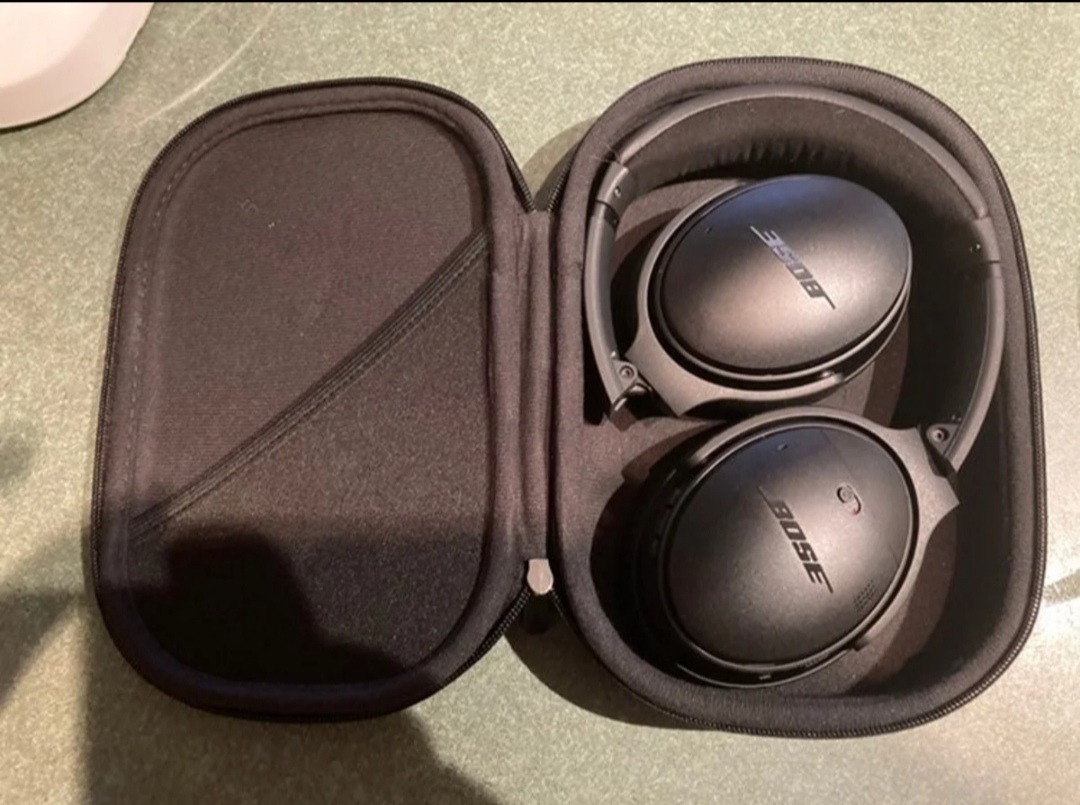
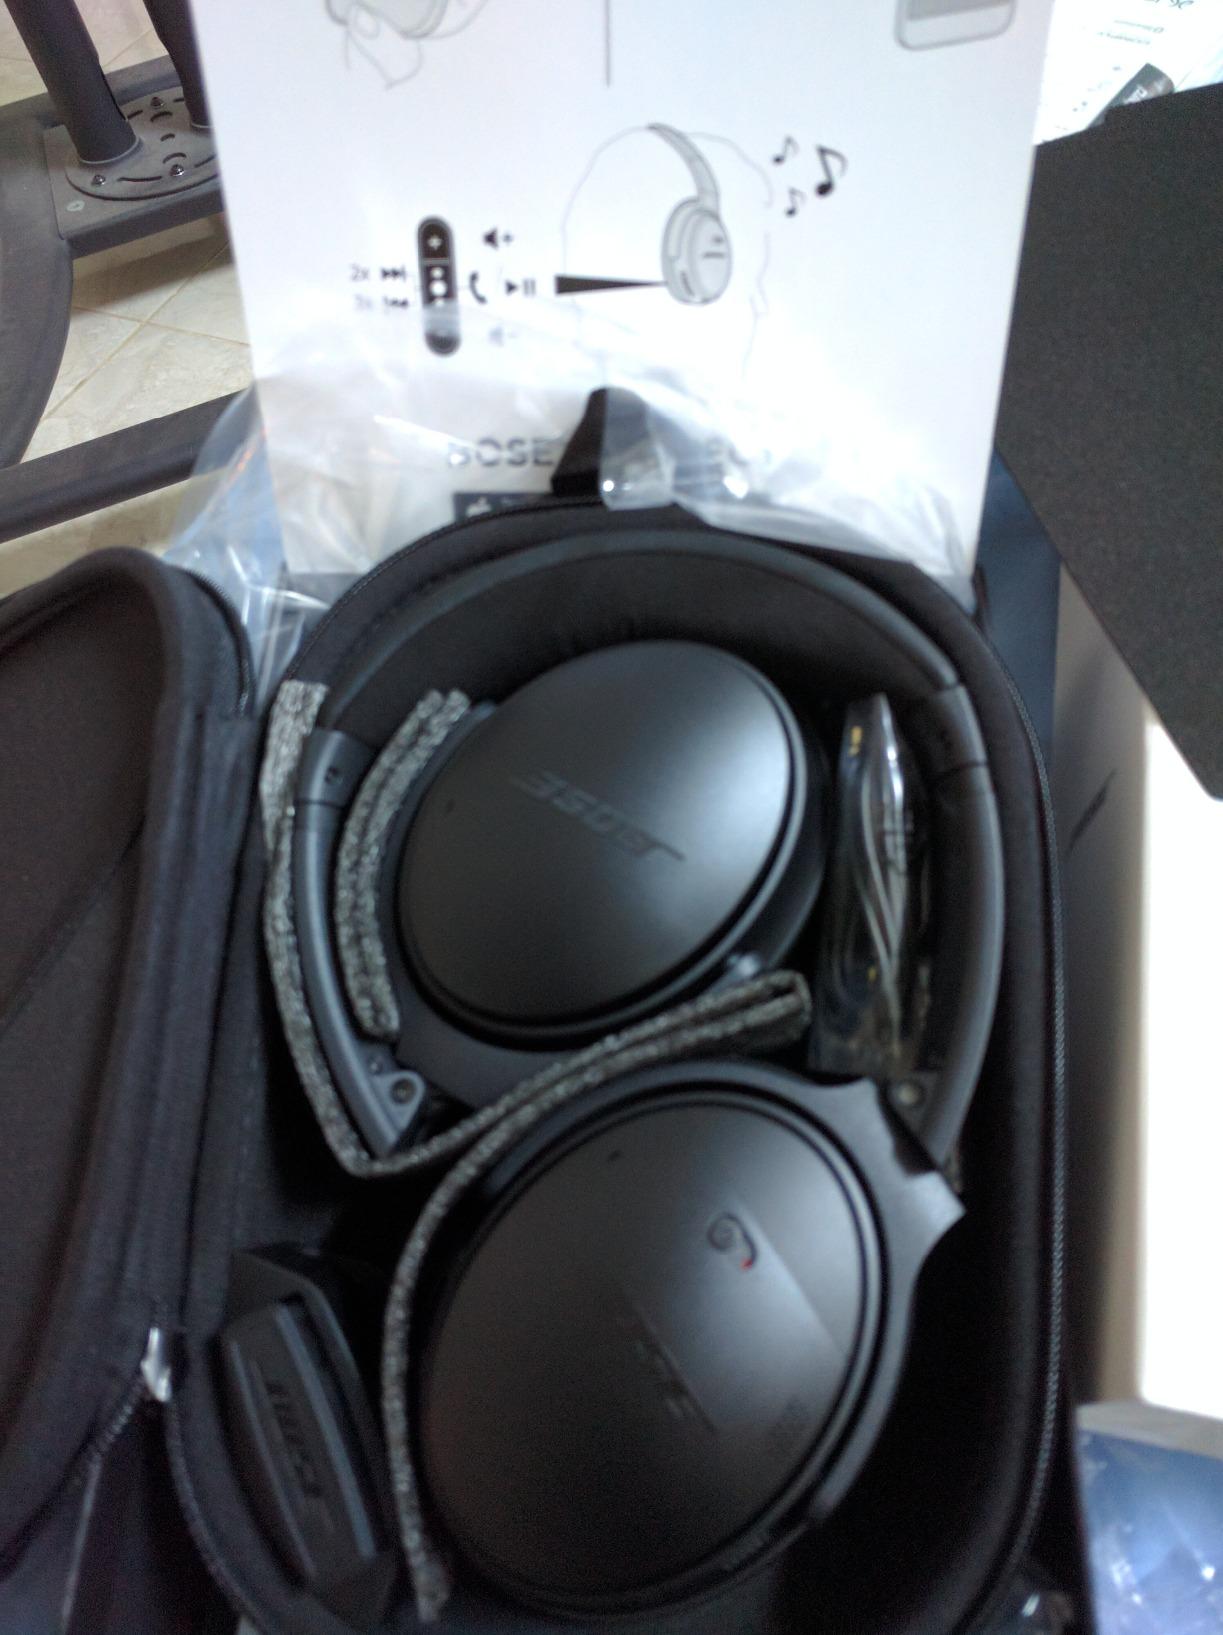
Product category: headphones
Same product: yes